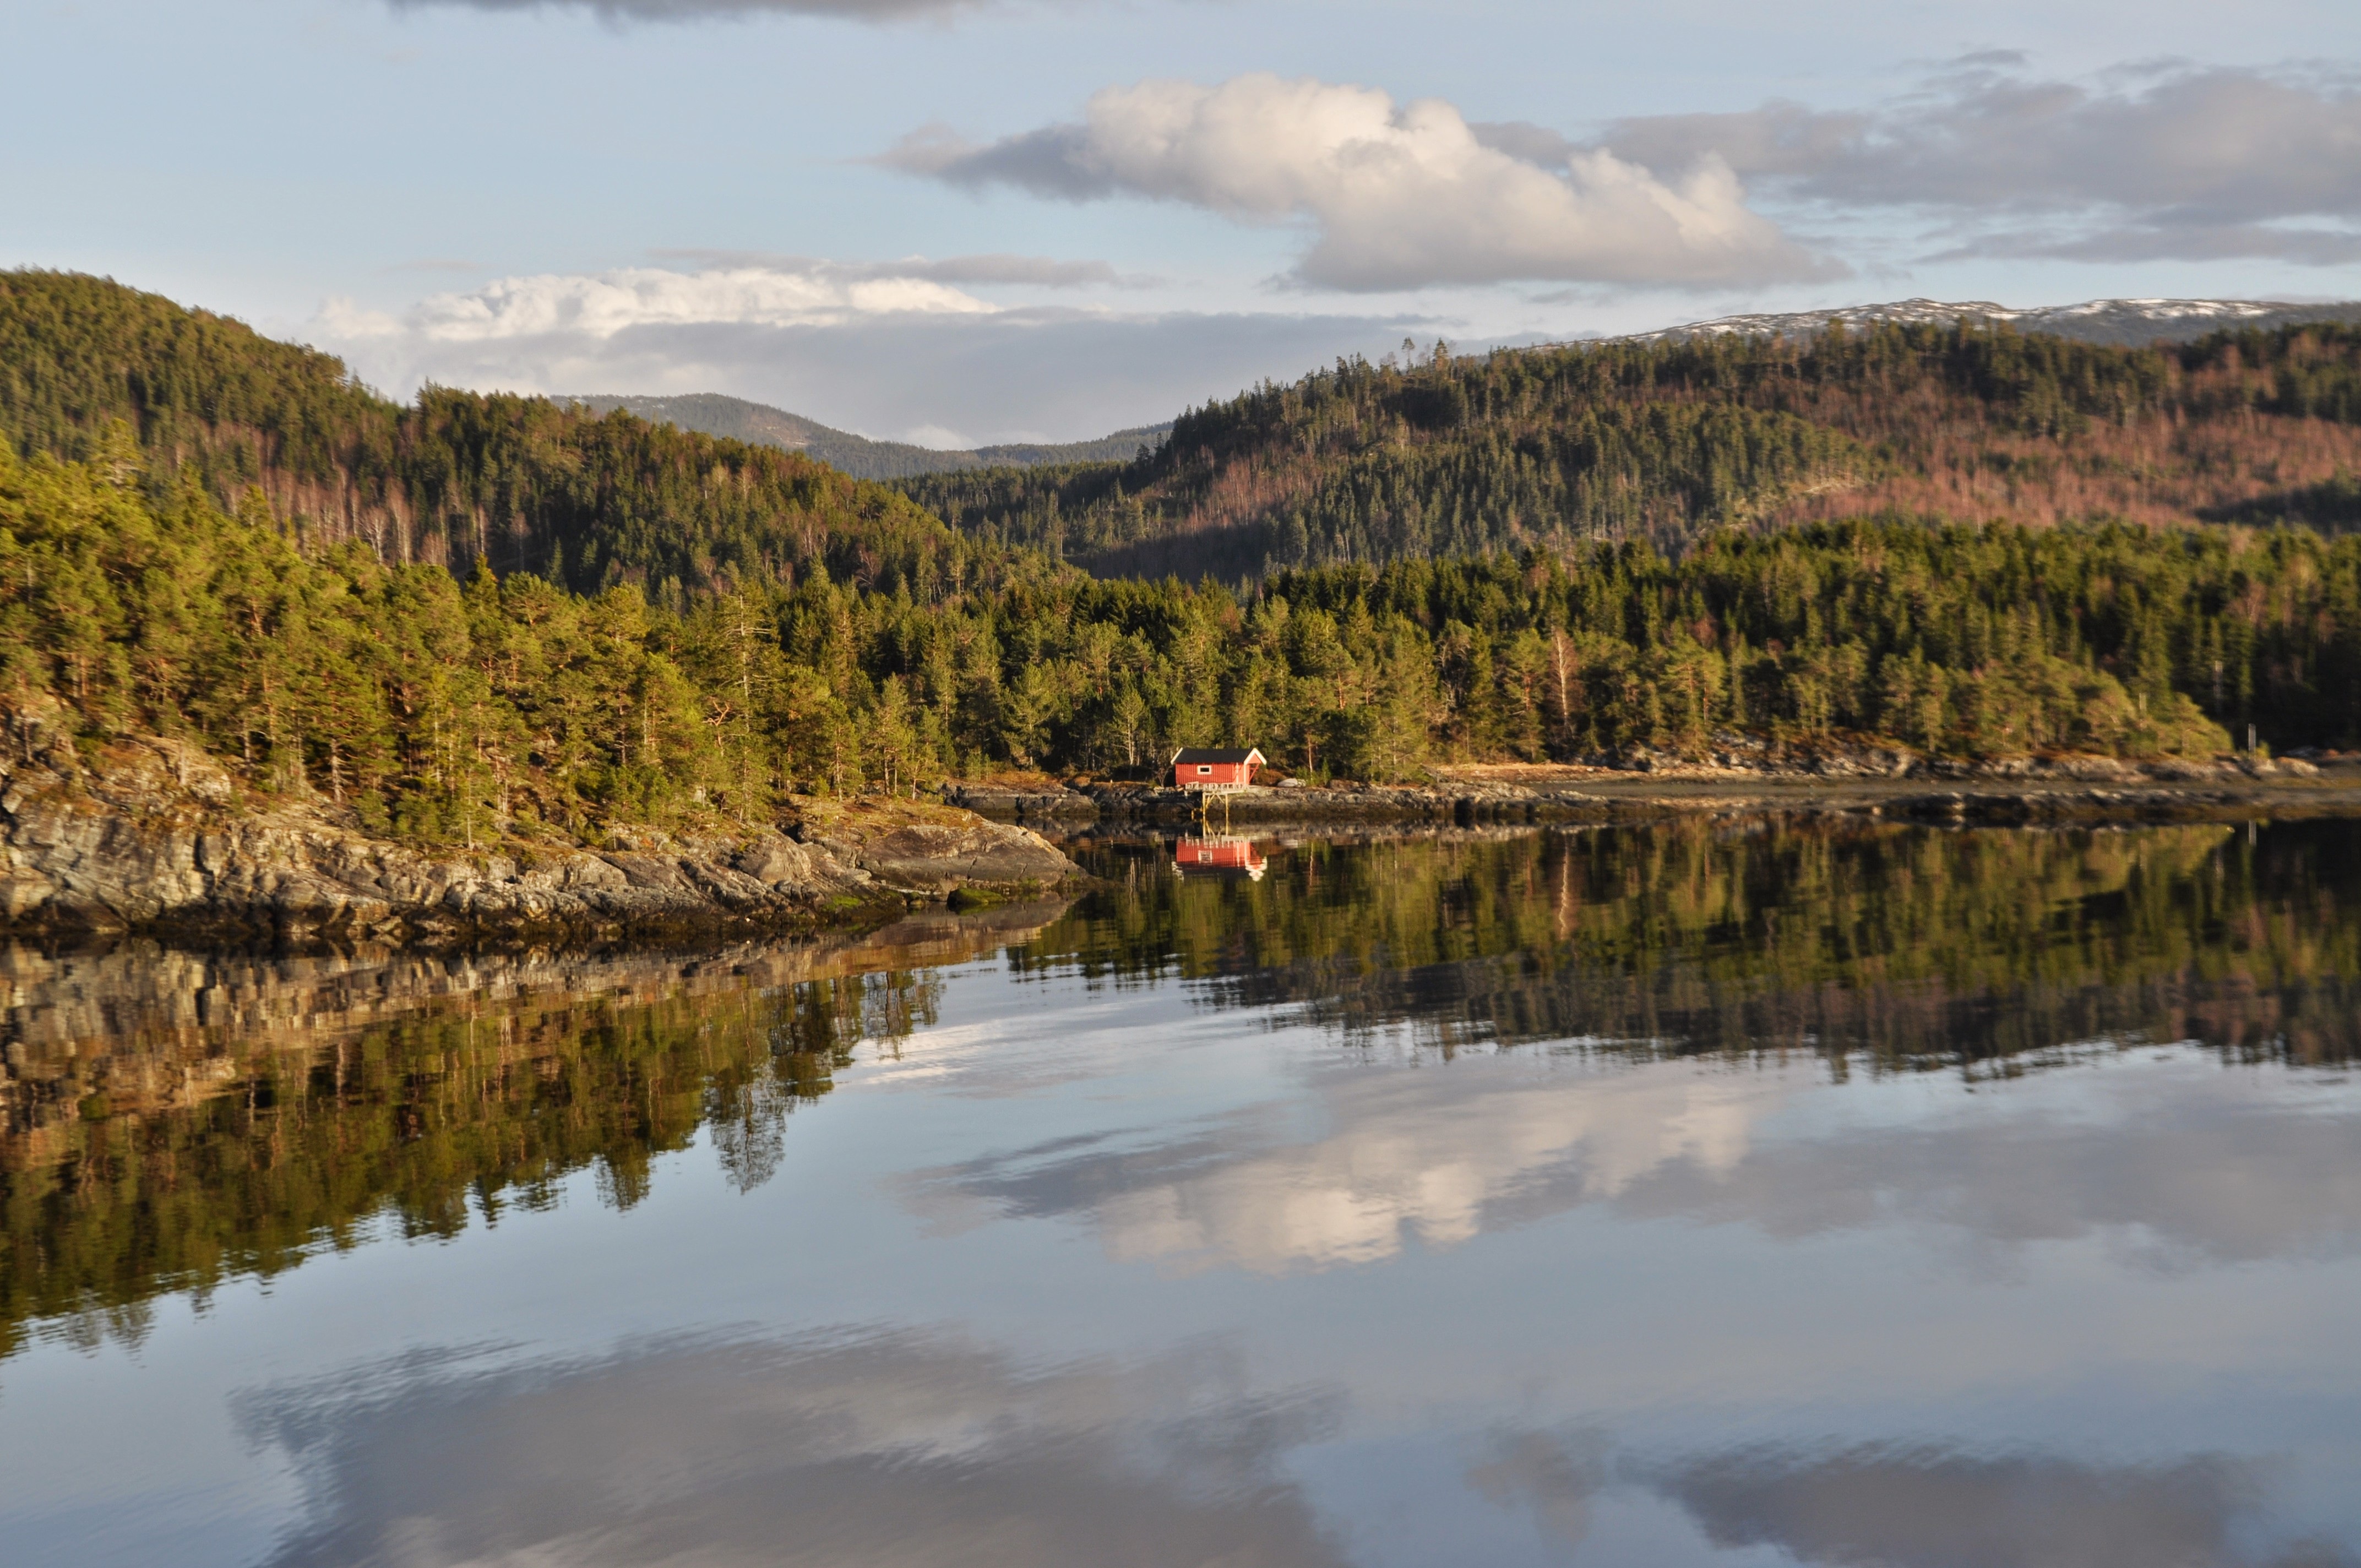
landscape, tree, water, nature, forest, marsh, wilderness, mountain, cloud, lake, river, reflection, autumn, fjord, reservoir, season, body of water, wetland, habitat, loch, norway, scandinavia, trondheim, tarn, atmospheric phenomenon, senfjord